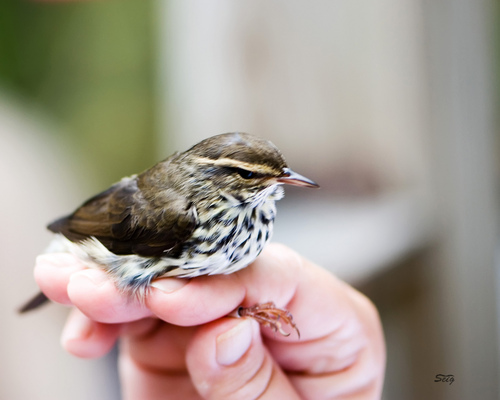
this bird is smaller than an average person's hand in size and has a beautifully black and white patterned chest with a dark brown backside.
a small bird with brown head and feathers and a white, speckled belly.
this bird has a short brown bill, a light brown eyebrow, and a dark brown crown.
this bird is white, black, and brown in color with a sharp beak, and dark eye rings.
this tiny bird has distinct stripes from beak to nape, and a speckled white and black breast and belly.
the bird has a brown back, a short brown beak, and a black and white breast.
this bird is brown and white in color, with a small sharp beak.
the pink and black bill on the bird with a tan crown
this bird is white and brown in color, with a brown beak.
tiny brown and white speckled bird with a light yellow or tan eyebrow and short bill.
Species: Northern Waterthrush